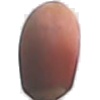
Label: Hazelnut 1